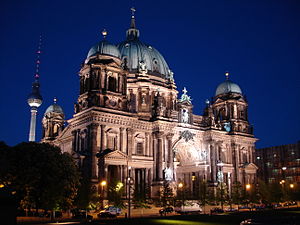
Berlin / Demografi / Religion
Berliner Dom, en vigtig protestantisk kirke i Berlin